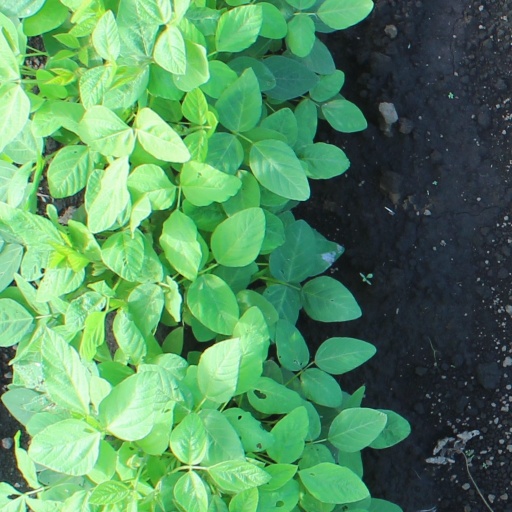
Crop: soybean